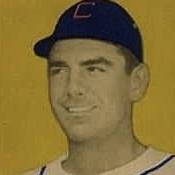
Age: 33